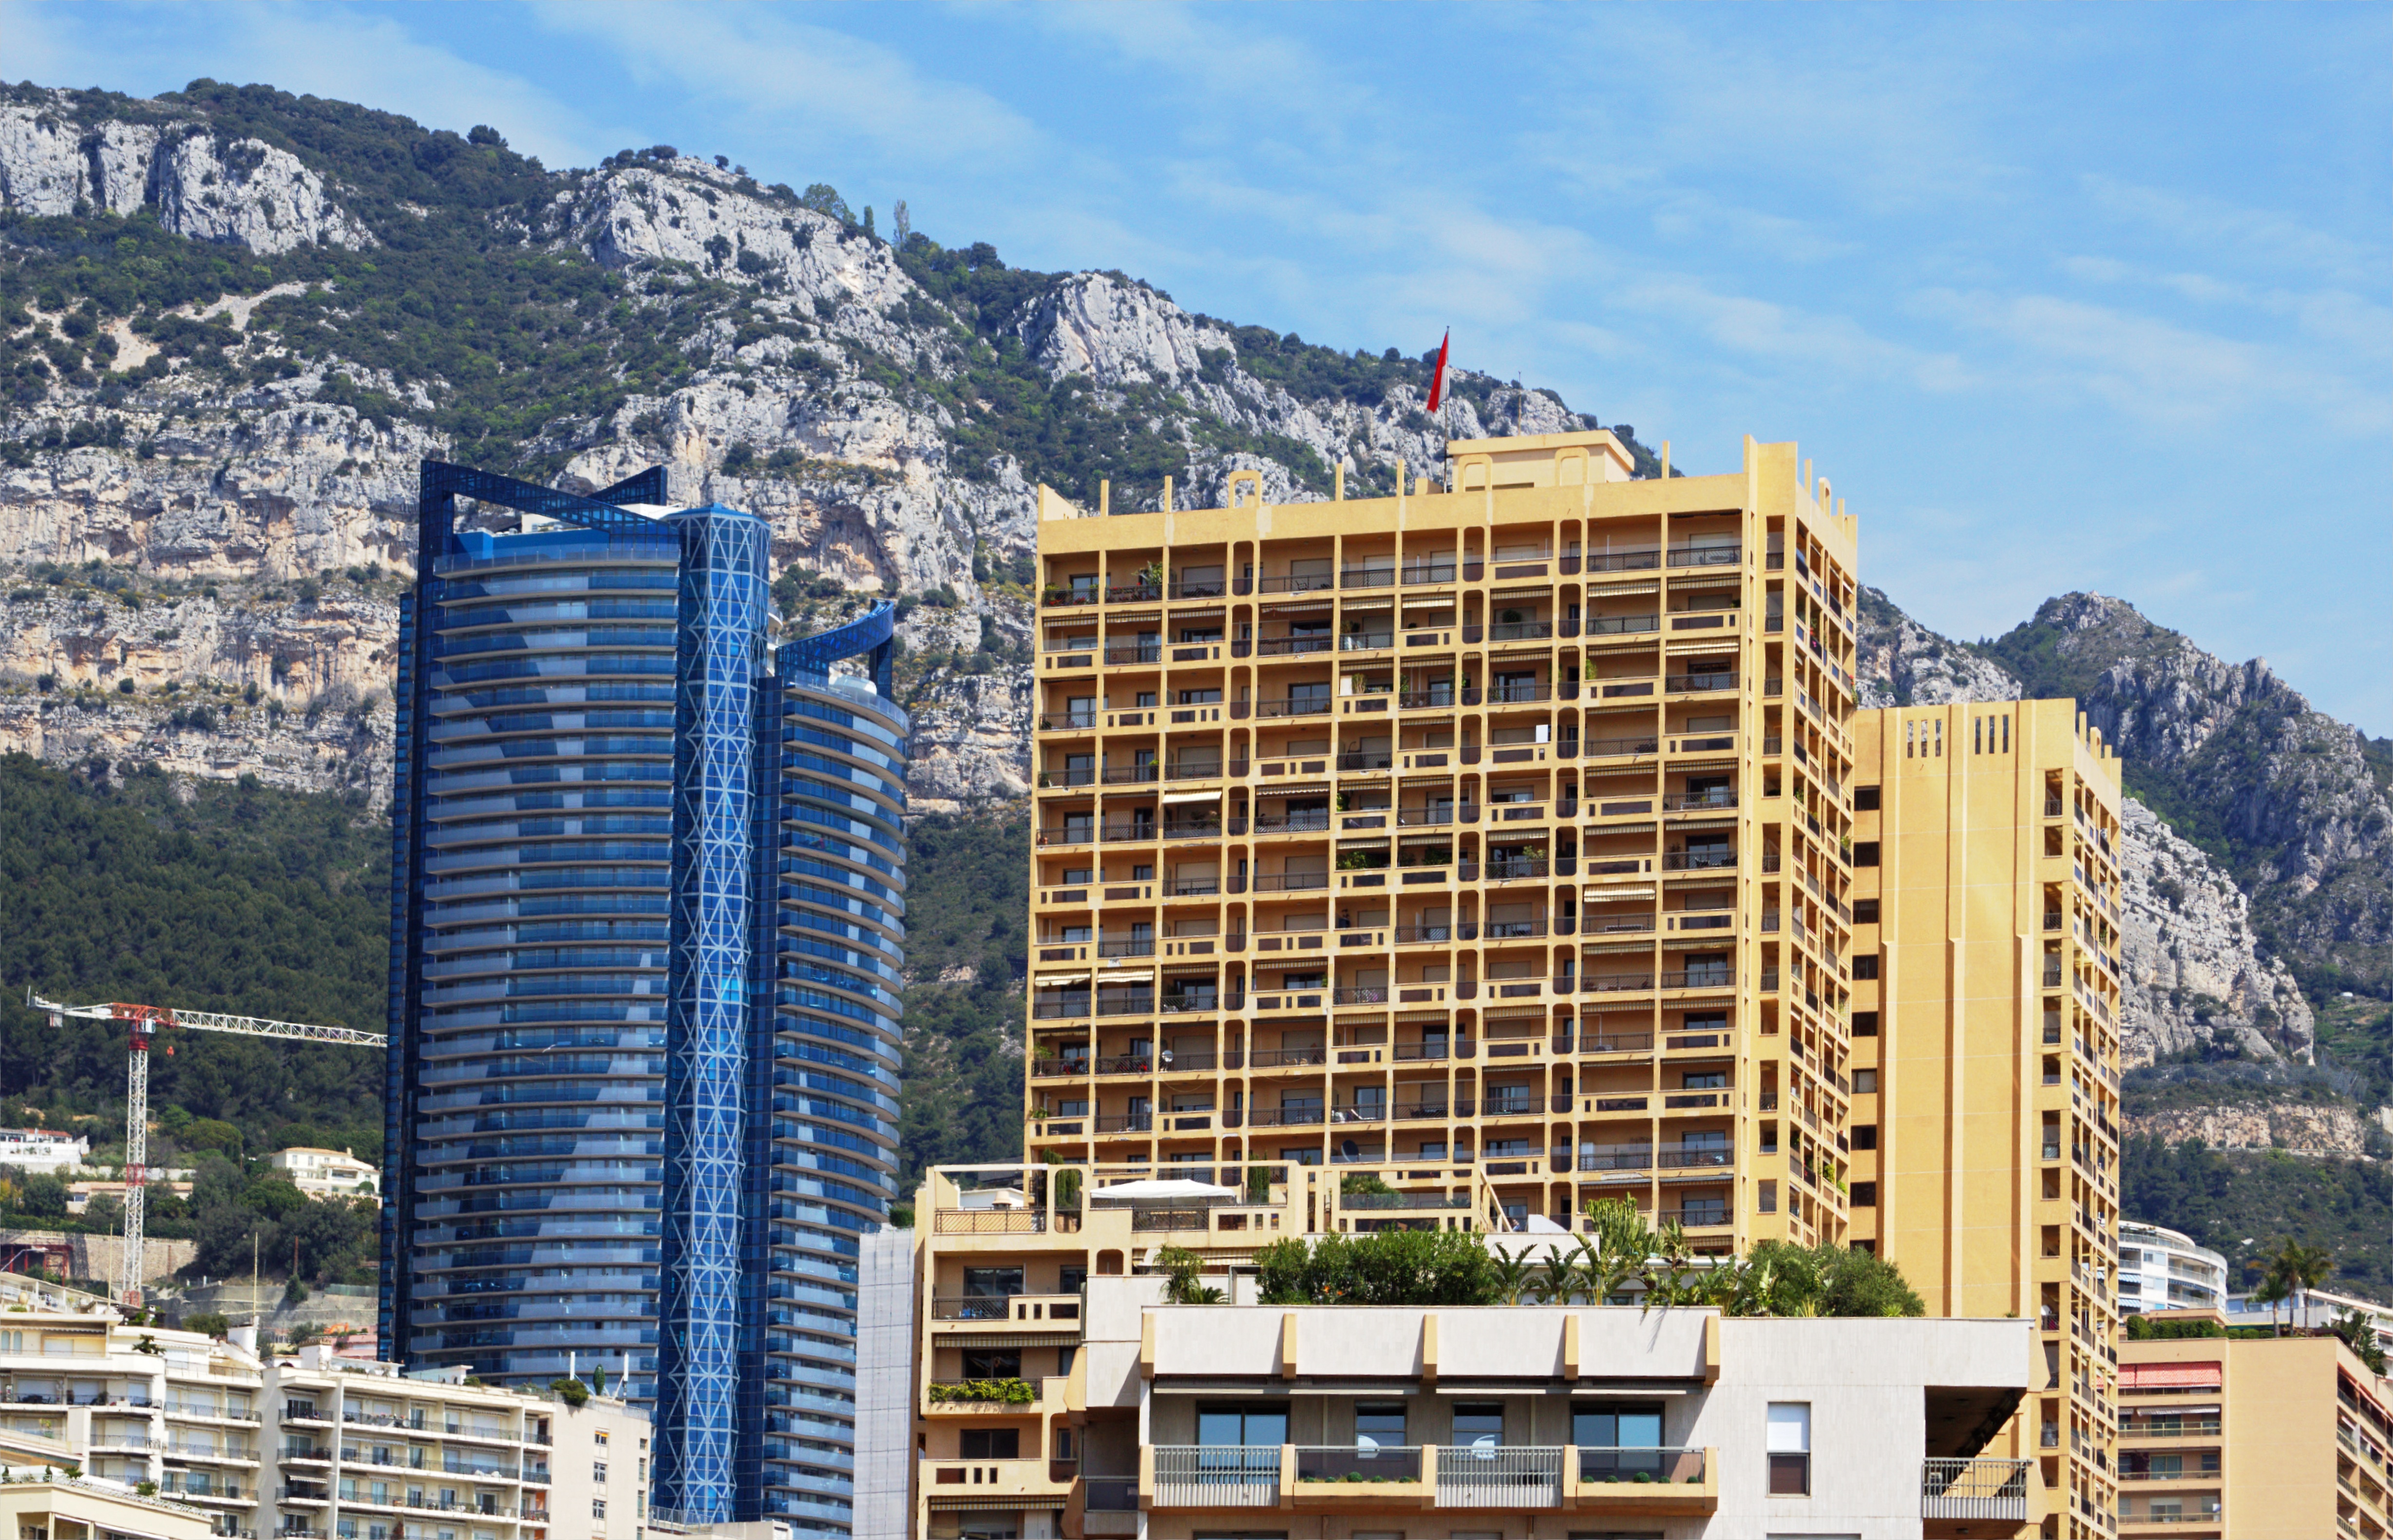
architecture, skyline, city, skyscraper, cityscape, downtown, summer, construction, tower, landmark, facade, property, apartment, tower block, mountains, homes, monaco, condominium, neighbourhood, real estate, residential area, metropolitan area